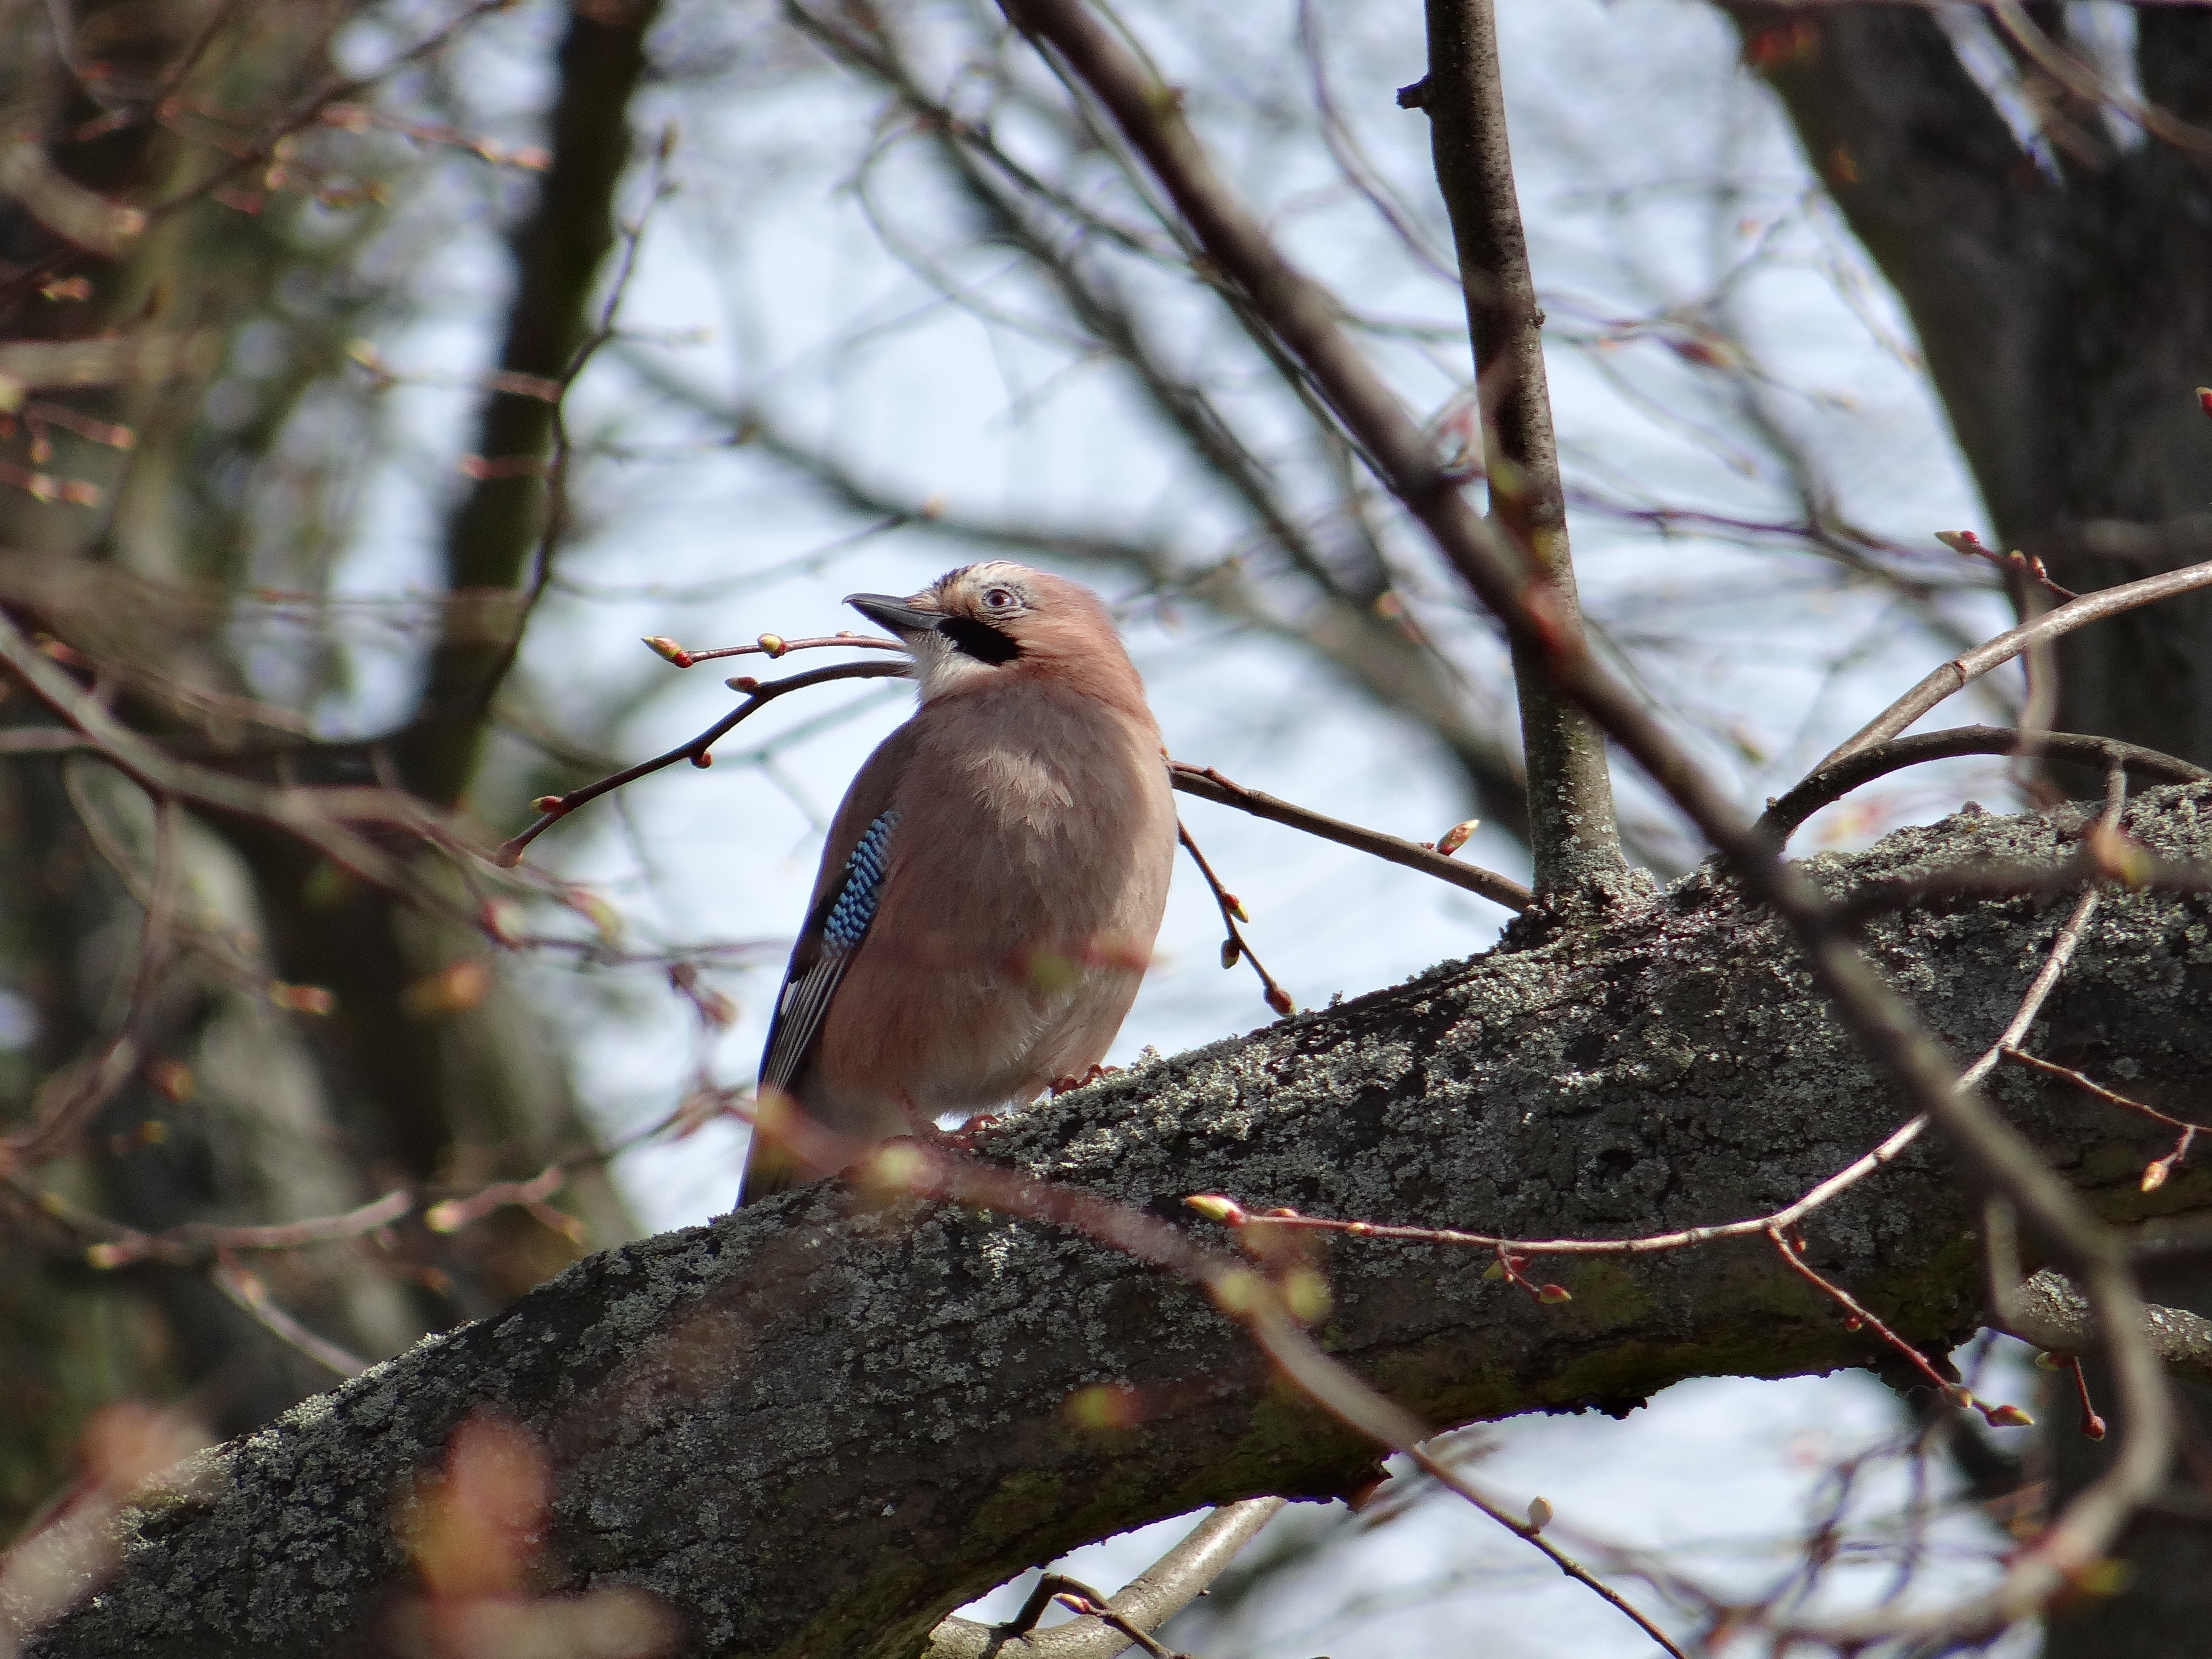
tree, nature, branch, winter, bird, flower, animal, wildlife, beak, fauna, songbird, jay, vertebrate, raven bird, blue feathers, old world flycatcher, garrulus glandarius, perching bird